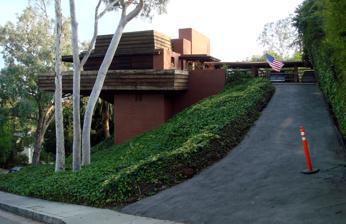
Building: George Sturges House
Country: United States of America
Year built: 1939
Single-family house, designed by architect Frank Lloyd Wright George Sturges House General information Architectural style Usonian Town or city Los Angeles Country United States Coordinates 34°04′00.78″N 118°28′52.51″W / 34.0668833°N 118.4812528°W / 34.0668833; -118.4812528 Completed 1939 Client George D. Sturges Design and construction Architect(s) Frank Lloyd Wright Los Angeles Historic-Cultural Monument Designated May 25, 1993 Reference no. 577 The George Sturges House is a single-family house , designed by architect Frank Lloyd Wright and built for George D. Sturges in the Brentwood Heights neighborhood of Brentwood , Los Angeles , California .  Designed and built in 1939, the one-story residence is fairly small compared to 21st century standards, 1,200 square feet (110 m 2 ), but features a 21-foot panoramic deck. The home is made out of concrete , steel , brick and redwood . Wright hired Taliesin fellow John Lautner to oversee its construction. The Sturges House is the only structure in Southern California built in the modern style Wright called Usonian design. Other Wright homes in the area were built in the 1920s with interlocking, pre-cast concrete blocks, which he named "textile block" style, and seen in such homes as the Ennis House . From 1967 until his death in 2015, the house was owned by actor Jack Larson .  After Larson's death, the house was to be put up for auction, with the proceeds to benefit the nonprofit Bridges/Larson Foundation.   In February 2016 Los Angeles Modern Auctions announced that no qualified bidder had registered, and it was withdrawn. The George Sturges House can be viewed easily from the street (449 N. Skyewiay Road). It was designated as Los Angeles Historic-Cultural Monument #577 on May 25, 1993. See also List of Frank Lloyd Wright works References